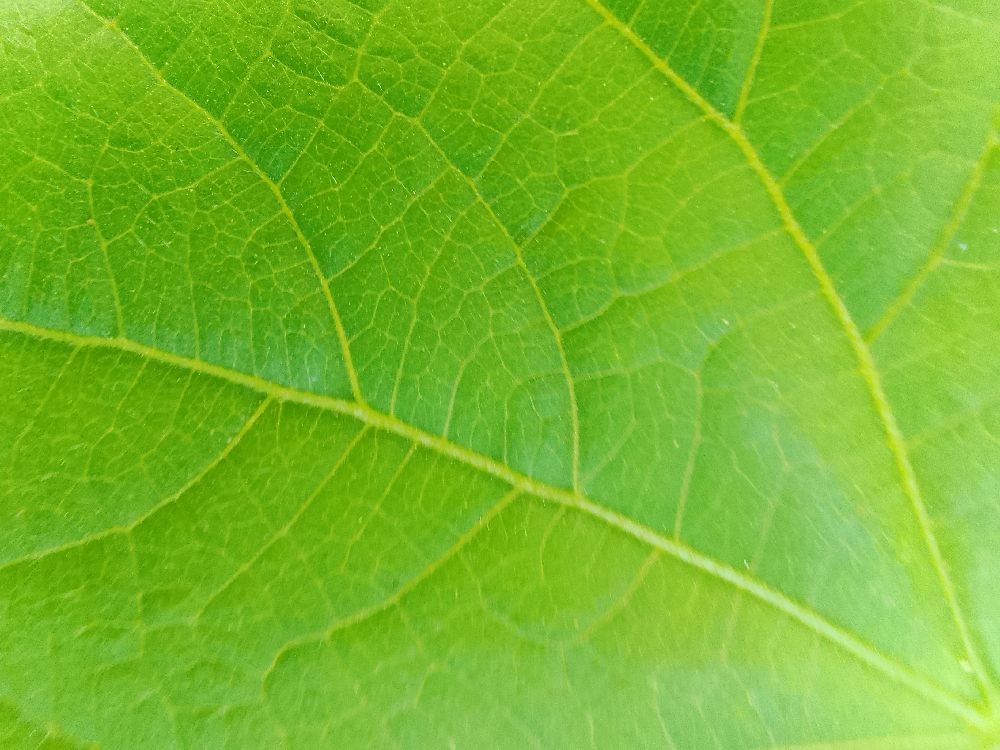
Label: healthy